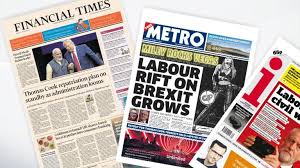
Label: paper